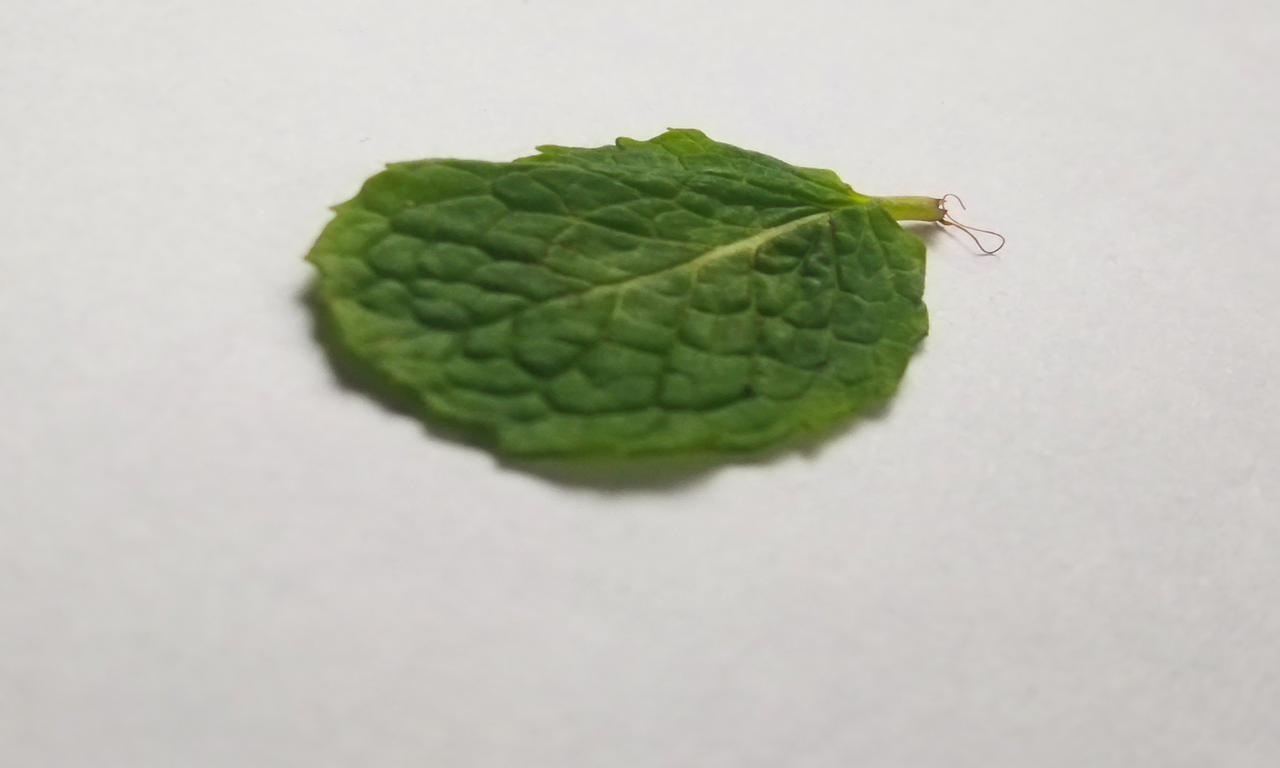
Label: Fresh